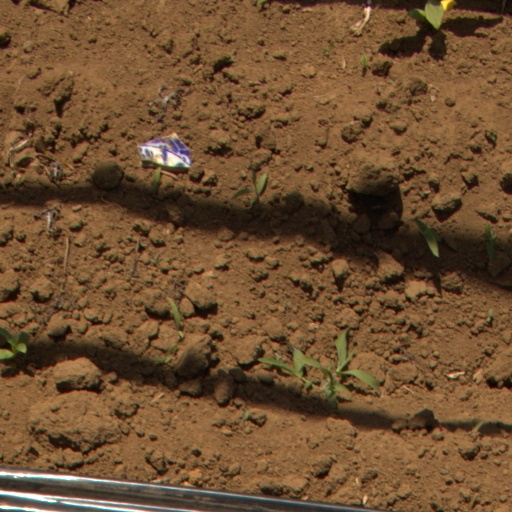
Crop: Jerusalem artichoke